Savoie's 1st constituency

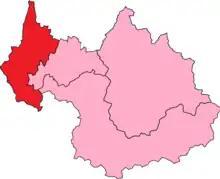
Savoie's 1st Constituency shown within Savoie

The 1st constituency of the Savoie (French: "Deuxième circonscription de la Haute-Savoie") is a French legislative constituency in the Savoie "département". Like the other 576 French constituencies, it elects one MP using a two round electoral system.